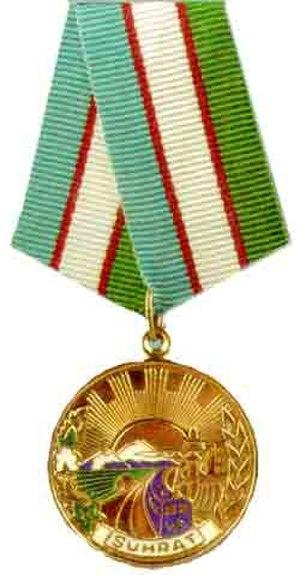
Touti Youssoupova, fréquemment écrit Tuti Yusupova dans les sources, est une citoyenne ouzbèke qui est parfois considérée comme détentrice du record de longévité humaine. Décédée le 28 mars 2015 à To‘rtko‘l, elle serait née dans cette même ville le 1ᵉʳ juillet 1880, ce qui indiquerait qu'elle est morte à l'âge de 134 ans et 270 jours, soit 12 ans de plus que le record officiel de la Française Jeanne Calment.